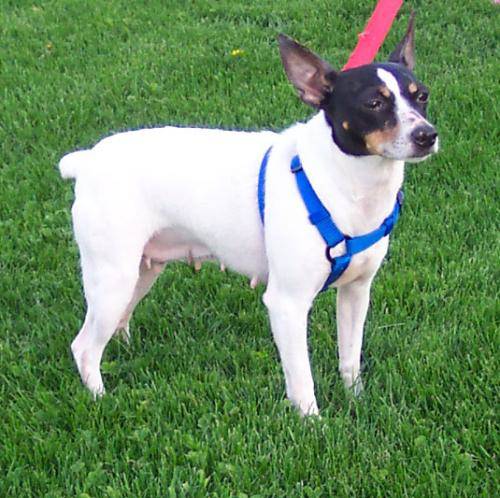
Label: dogs